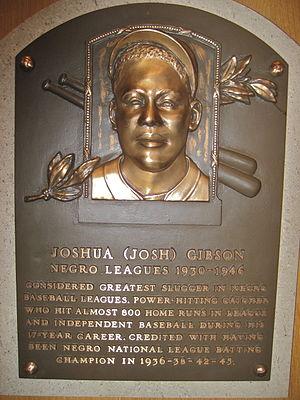
Josh Gibson, né le 21 décembre 1911 à Buena Vista et décédé le 20 janvier 1947 à Pittsburgh, est un joueur de baseball des Negro Leagues évoluant au poste de receveur. Il reste le meilleur batteur des ligues noires et est intronisé au Baseball Hall of Fame en 1972 malgré le fait qu'il n'ait jamais évolué en MLB.